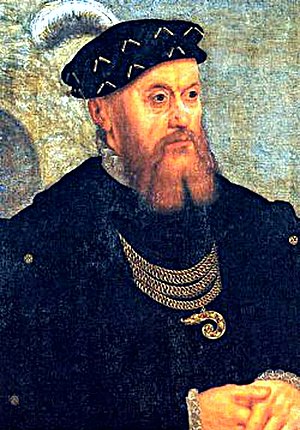
Christian 3.
Portræt udført af Jacob Binck i 1550
Christian 3. var konge af Danmark fra 1534 til 1559 og Norge fra 1537 til 1559.